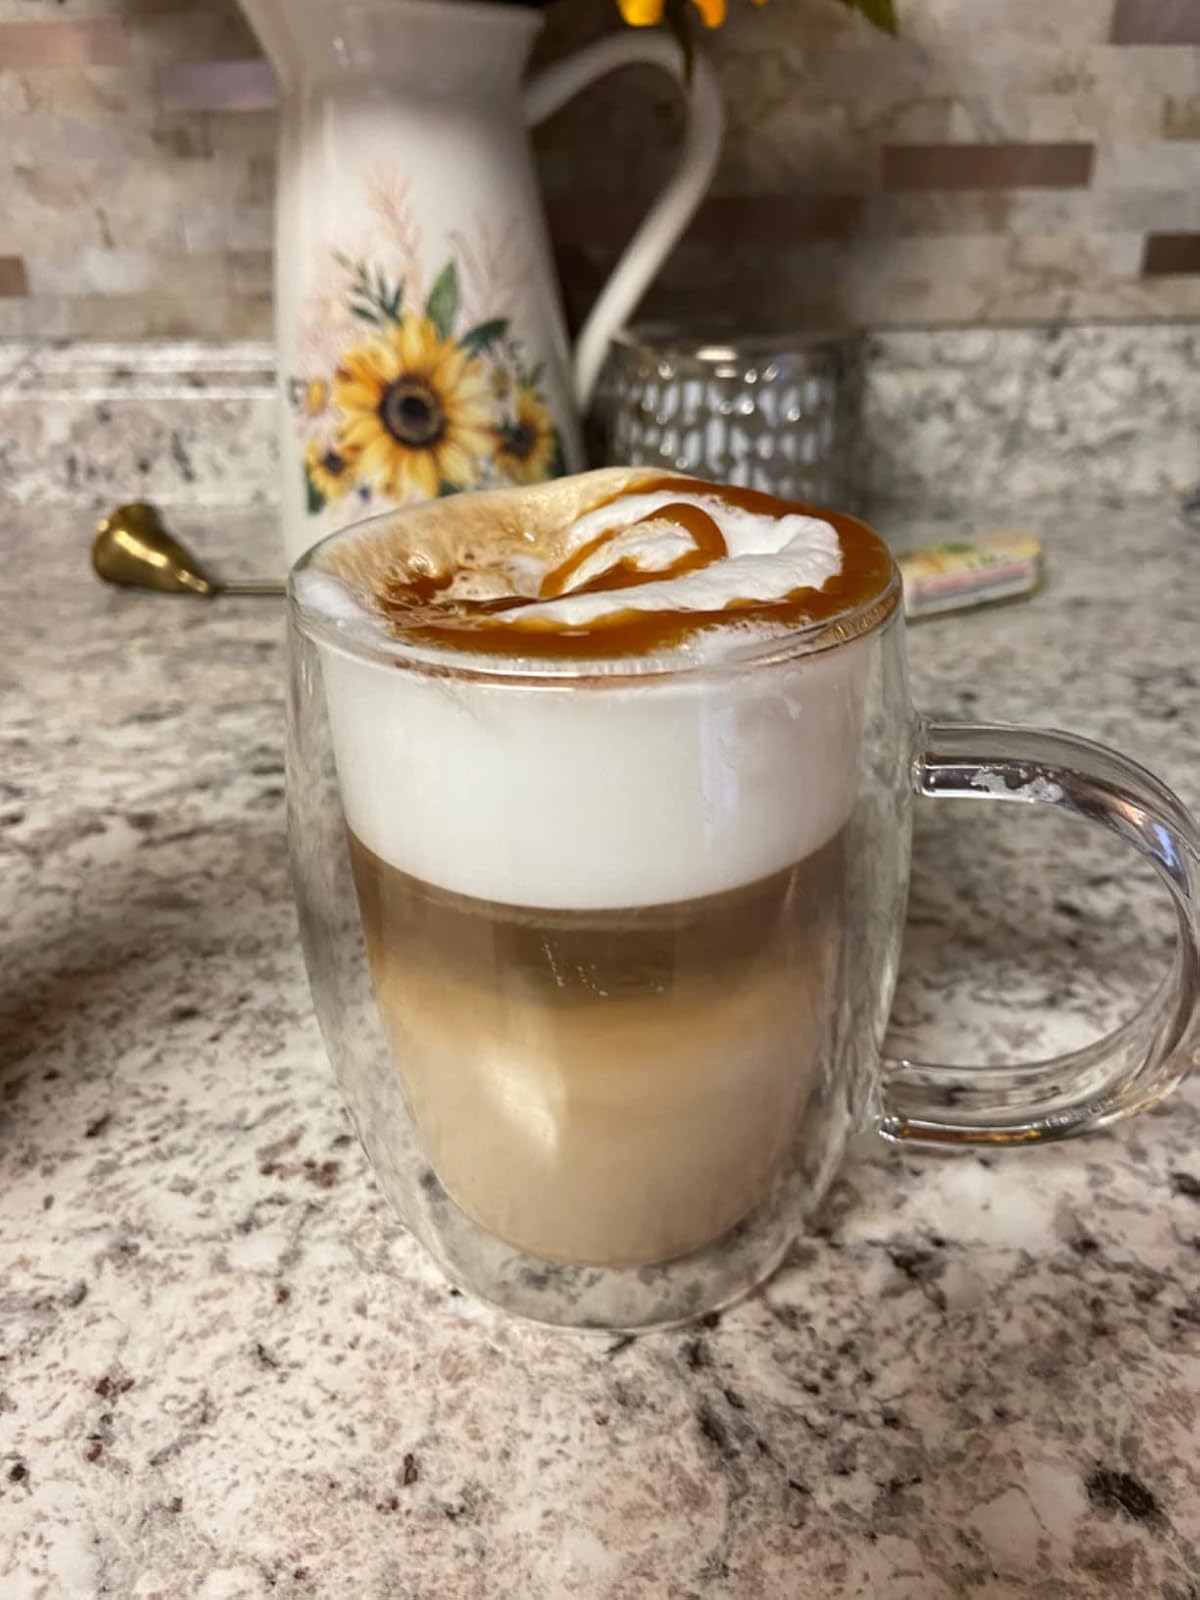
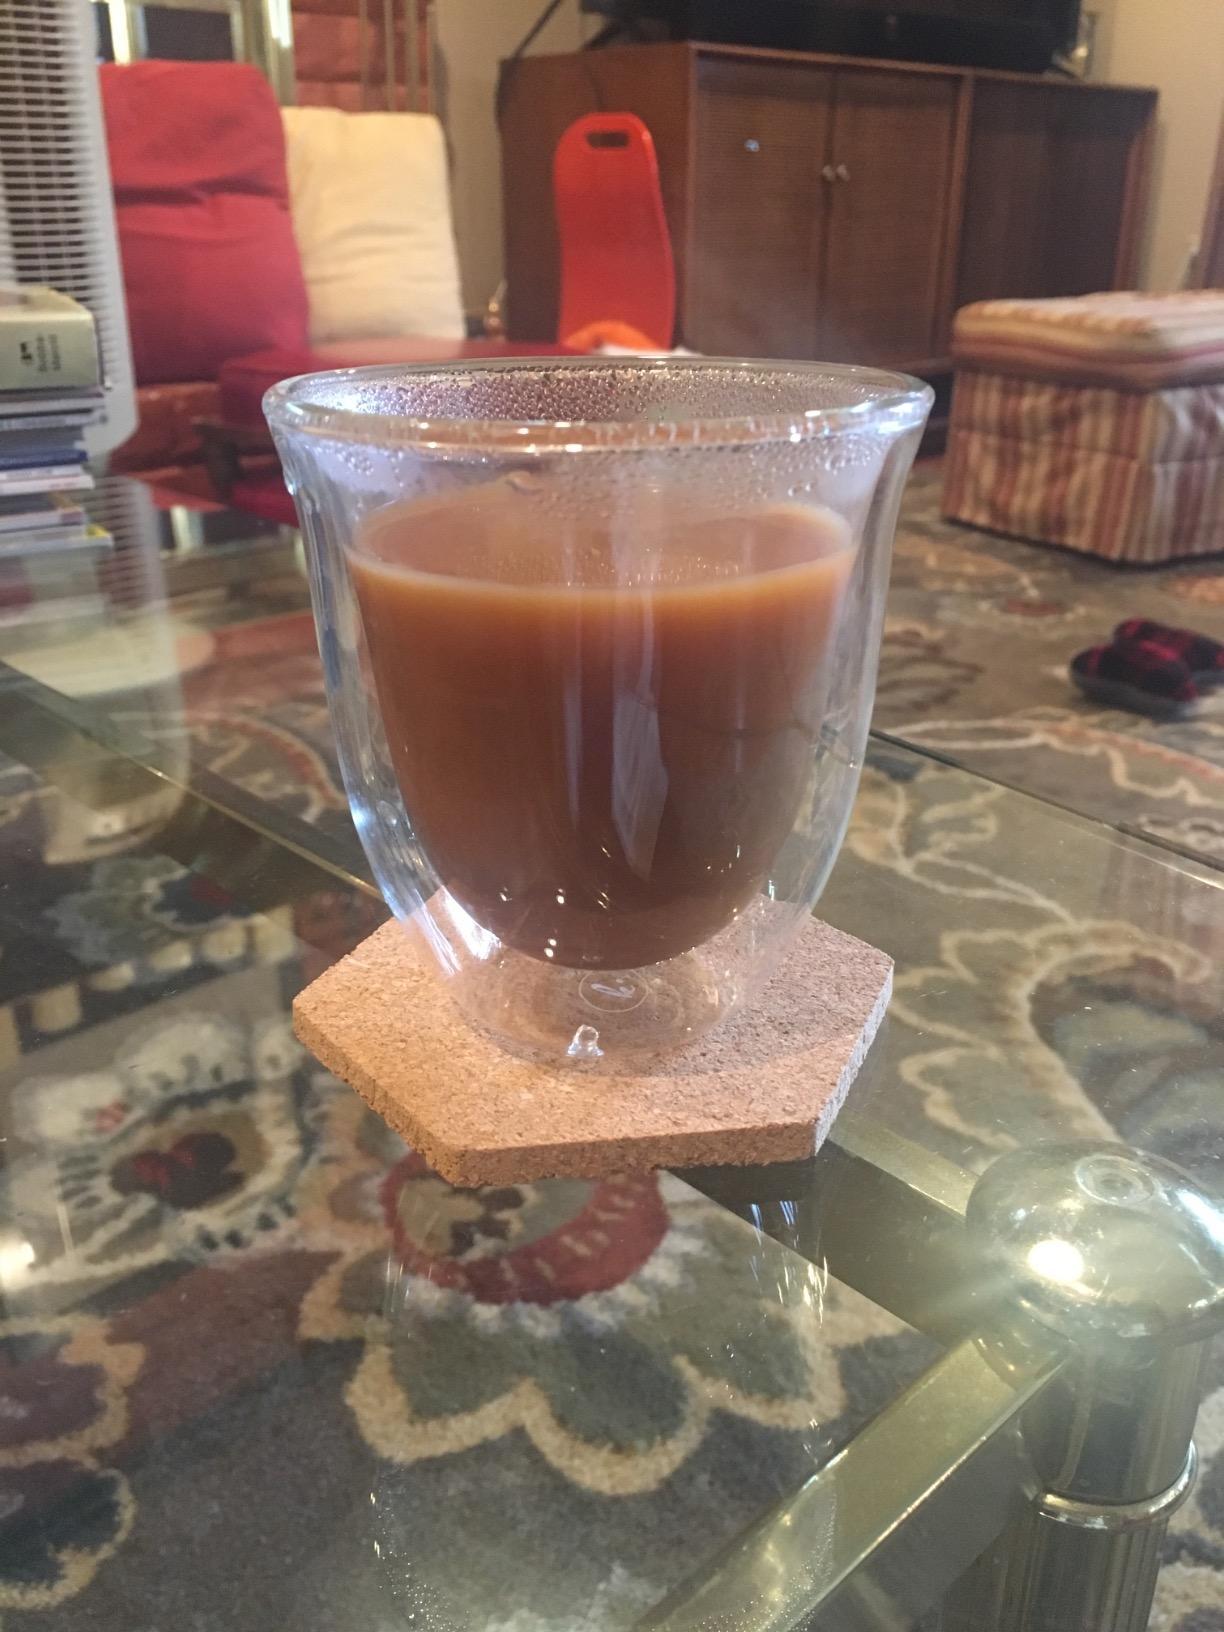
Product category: items_mug
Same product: no